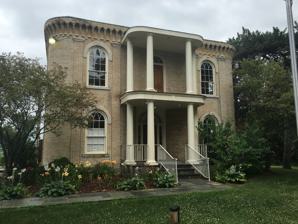
Building: George Stickney House
Country: United States of America
Year built: 1836
Historic house in Illinois, United States United States historic place George Stickney House U.S. National Register of Historic Places Show map of Illinois Show map of the United States Location Bull Valley , McHenry County , Illinois Coordinates 42°18′2.7684″N 88°21′8.3874″W / 42.300769000°N 88.352329833°W / 42.300769000; -88.352329833 Area less than one acre Built 1865 Architectural style Italianate NRHP reference No. 79003115 Added to NRHP May 14, 1979 George Stickney House in 2016 The George Stickney House or simply Stickney House or Stickney Mansion is located in rural McHenry County, Illinois , in the small village of Bull Valley . The Stickney House is currently the Bull Valley Police Headquarters since 1985. The structure has been listed on the National Register of Historic Places since 1979. The house is widely considered bizarre due to its design, which was based, in part, on George and Sylvia Stickney's belief in Spiritualism . This house continues to be the subject of several ghostlore stories. George and Sylvia Stickney George and Sylvia Stickney built this English country house in 1865. They chose such an isolated place for the peace and quiet and for their spiritualistic activities. Both of them were said to be accomplished mediums and they wanted to host parties and seances for their friends. The seclusion offered by the Illinois countryside made the perfect setting. The Stickneys may have drifted toward spiritualism as a way to communicate with their dead children; they had ten children but only three survived to adulthood. It is known that the family conducted seances on the second floor of the building, in Sylvia's ballroom. In the years since the house left the hands of the Stickney family, owners have reported supernatural occurrences. Architecture The house itself was very unusual in its design. It has two stories, although the second floor was reserved for a ballroom that ran the entire length of the building. The house is actually very big for being built in the 1800s.  Upstairs has two rooms, one with a bathroom, and down the hall is Sylvia's ballroom that has three more rooms connecting to it. During the Civil War, the house also served as quarters for Federal soldiers and was home to the first piano in McHenry County. This was not why the house gained its fame though! The Stickneys insisted on adding distinctive features into the design of the house. These features, they assured the architect, would assist them when holding seances and gatherings at the property. They believed that spirits have a tendency to get stuck in 90 degree corners. It has also been suggested that the Stickneys believed that corners attracted the attention of evil spirits as well, a common belief in Spiritualist circles of the time. Therefore, the home's interior was designed with no 90 degree angles between the walls. Rumor has it that there is one 90 degree angle in the house, and this is also where George Stickney died. Not true, Richard confirmed that the house was searched and documented and there was no 90 degree angles found at the time of George's death. He also confirmed that George's death was never documented, so no one knows how he died. Ghostlore Today the mansion is occupied by the Village of Bull Valley and its police department. In 2005 Bull Valley Police Chief Norbert Sauers described his experiences with possible paranormal events in the Stickney Mansion. Sauers said that village employees have heard numerous sounds that seem to defy explanation. He described hearing footsteps in the second floor ballroom, a room that today is used only as storage for village records but was used for seances when the Stickneys owned the mansion. The footstep sounds have extended out onto the stairwell at times. Other occurrences include hearing human sounding noises or voices. They sometimes even hear the toilets flushing when they are alone in the house. The Chief said he has also personally experienced objects moving around on his desk, lights turning off and, door knobs turning and a door opening, seemingly by themselves, and voices from thin air, having once heard a shout in his ear when no one was around him. Another police officer in Bull Valley claims to have come face to face with an apparition of Stickney's father-in-law. Photo gallery Stickney House Stickney House 2016 Stickney House 2016 Back of the house, look at the rounded corners. (2016) The entrance of the house. (2016) Notes